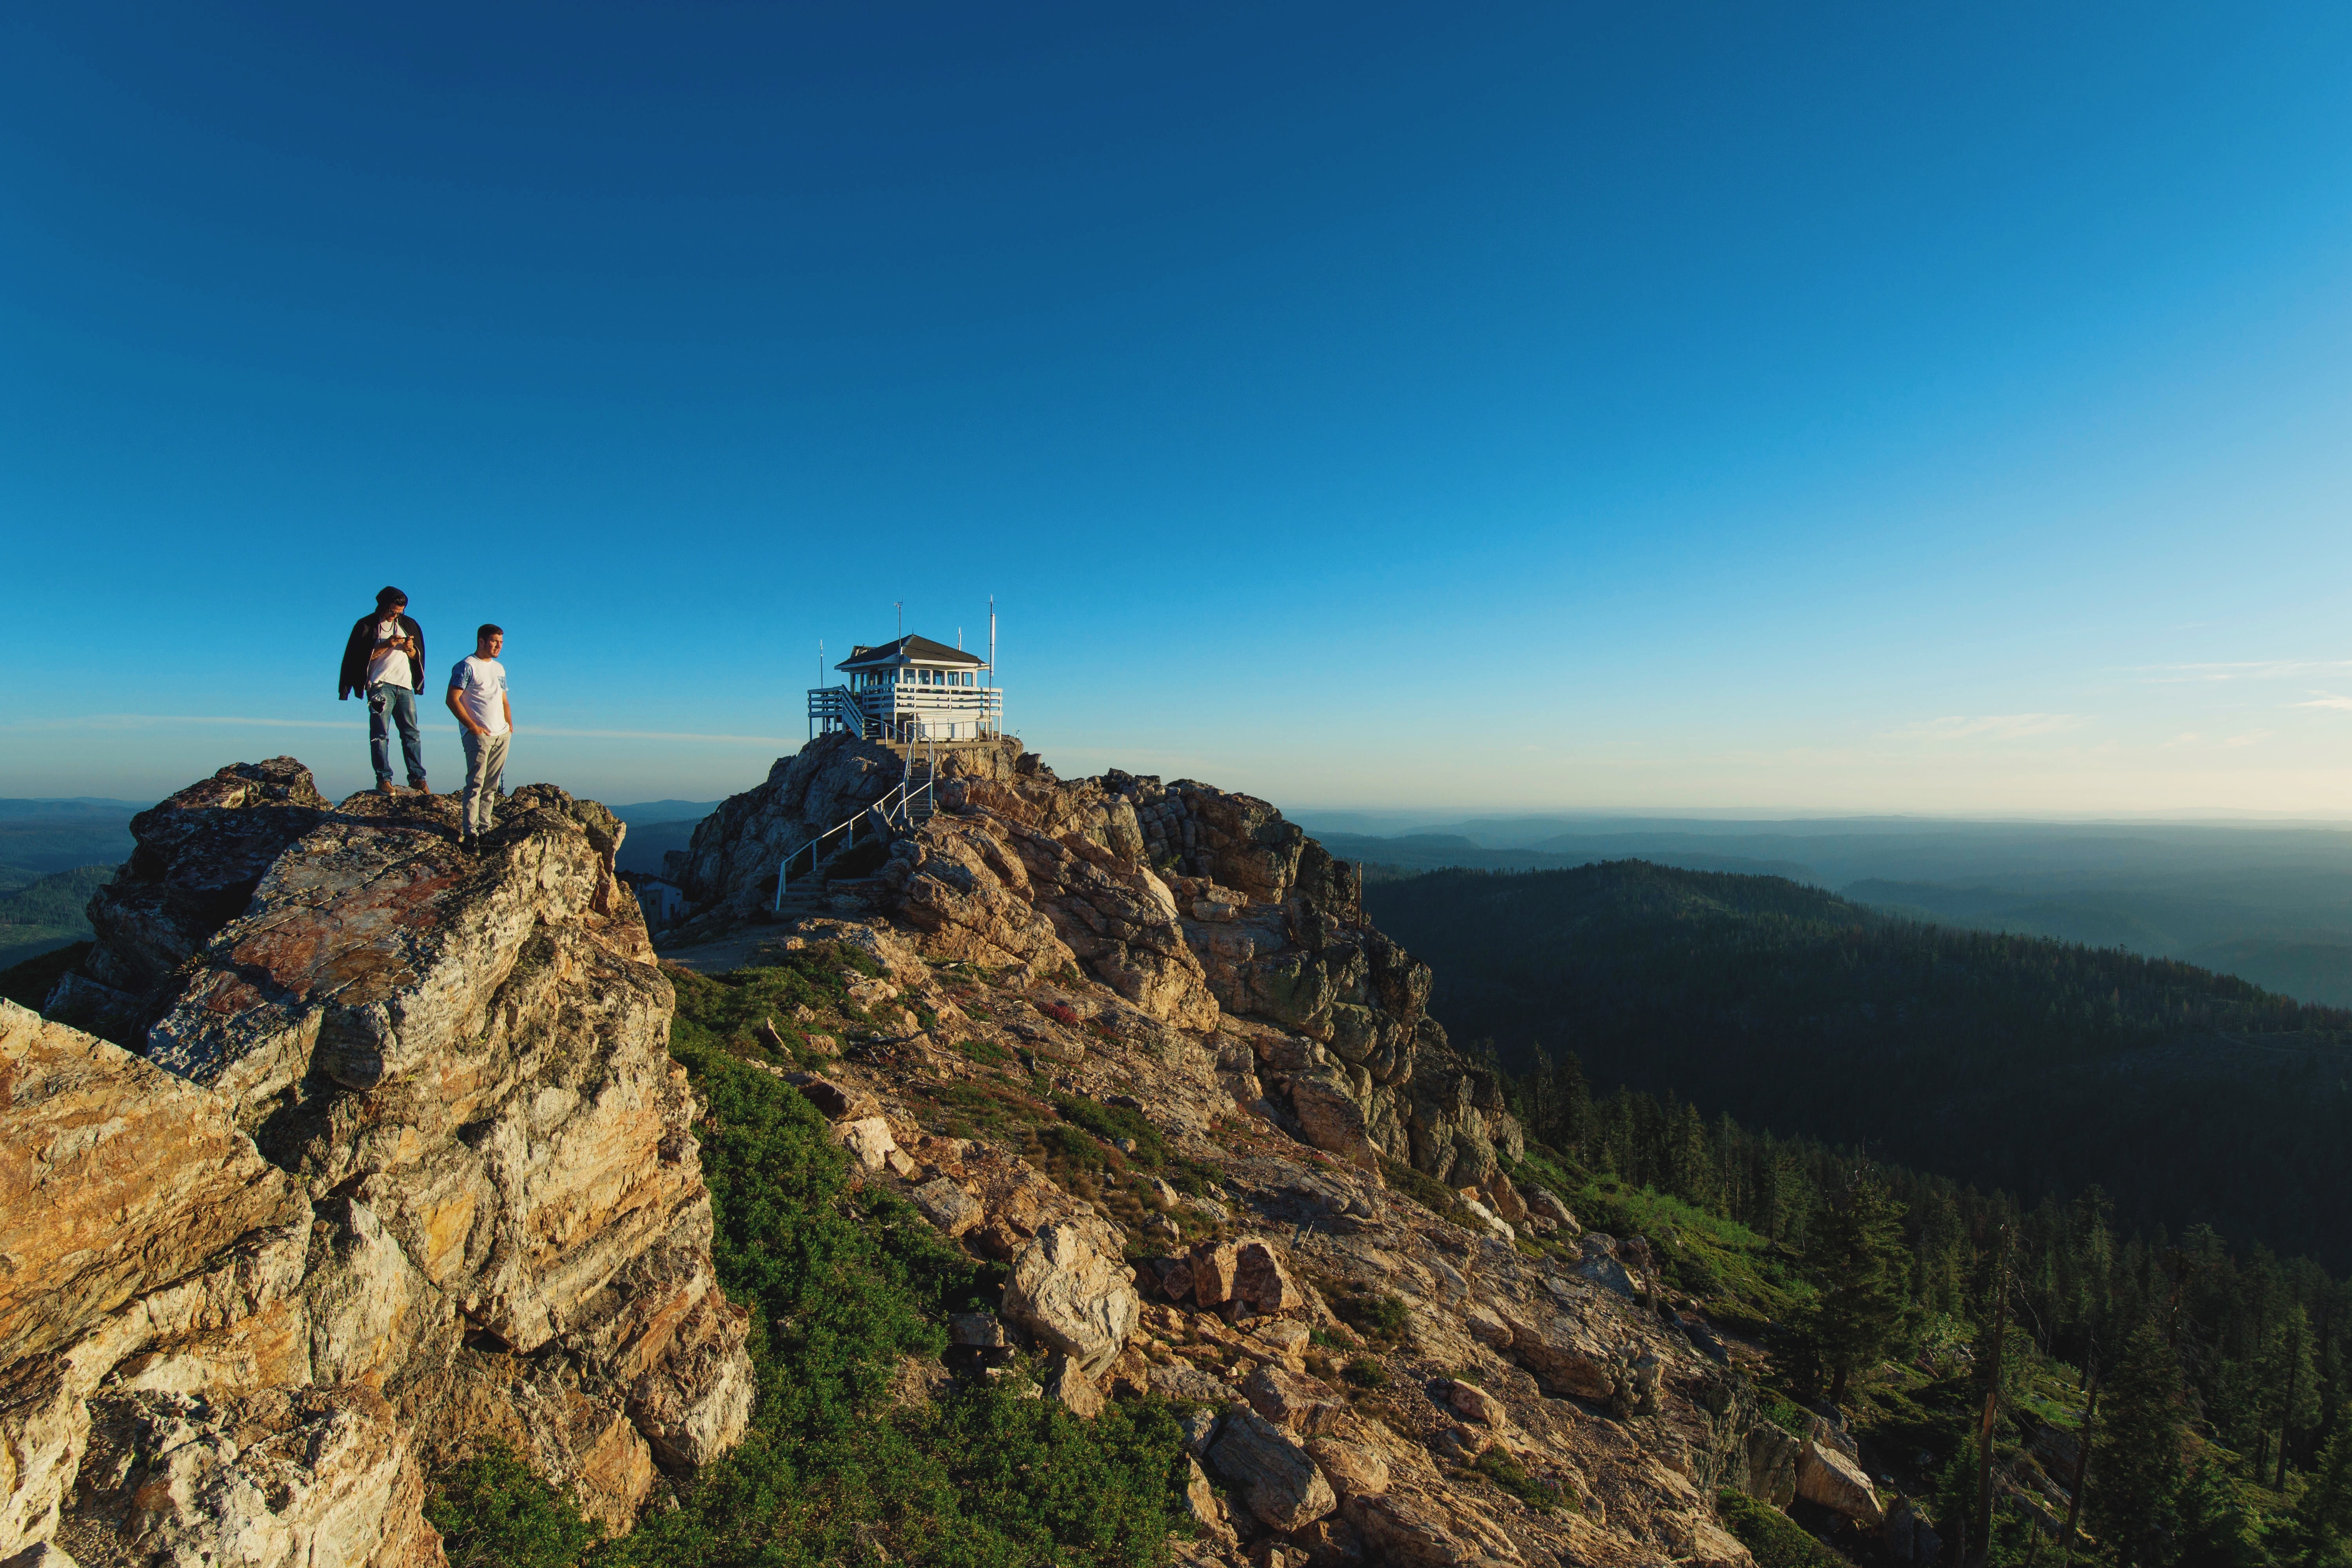
landscape, nature, forest, rock, wilderness, walking, mountain, people, sky, sunshine, hiking, hill, adventure, mountain range, cliff, blue, extreme sport, terrain, ridge, summit, mountaineering, trees, outdoors, hills, sports, trekking, mountains, alps, cliffs, plateau, landform, mountainous landforms